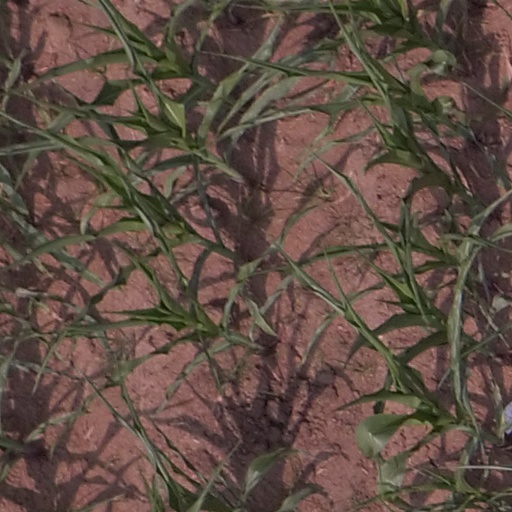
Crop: maize; corn